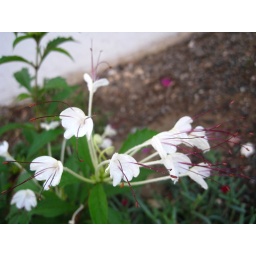
These white flowers only bloom in the very late afternoon and throughout the night.